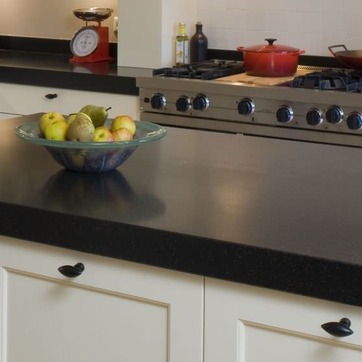
Material: polishedstone